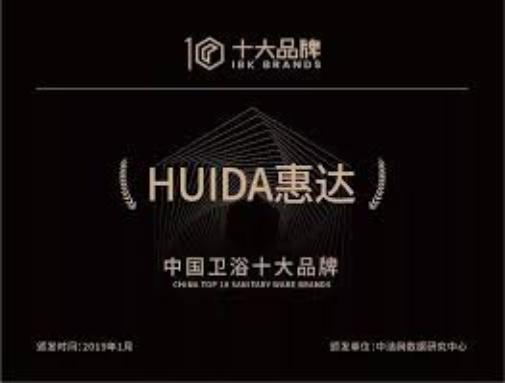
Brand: huida
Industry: Necessities